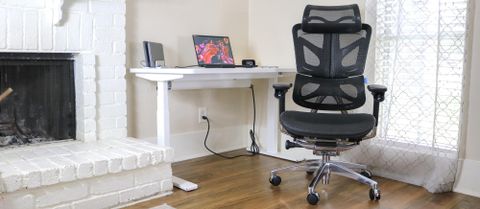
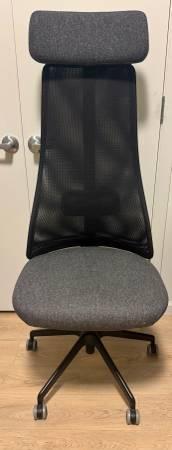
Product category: items_chair
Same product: no